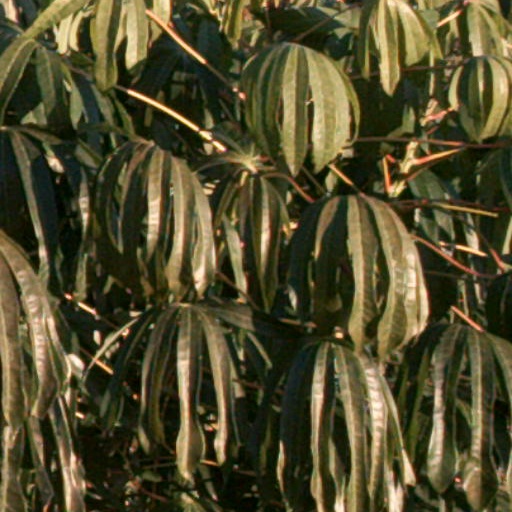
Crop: cassava